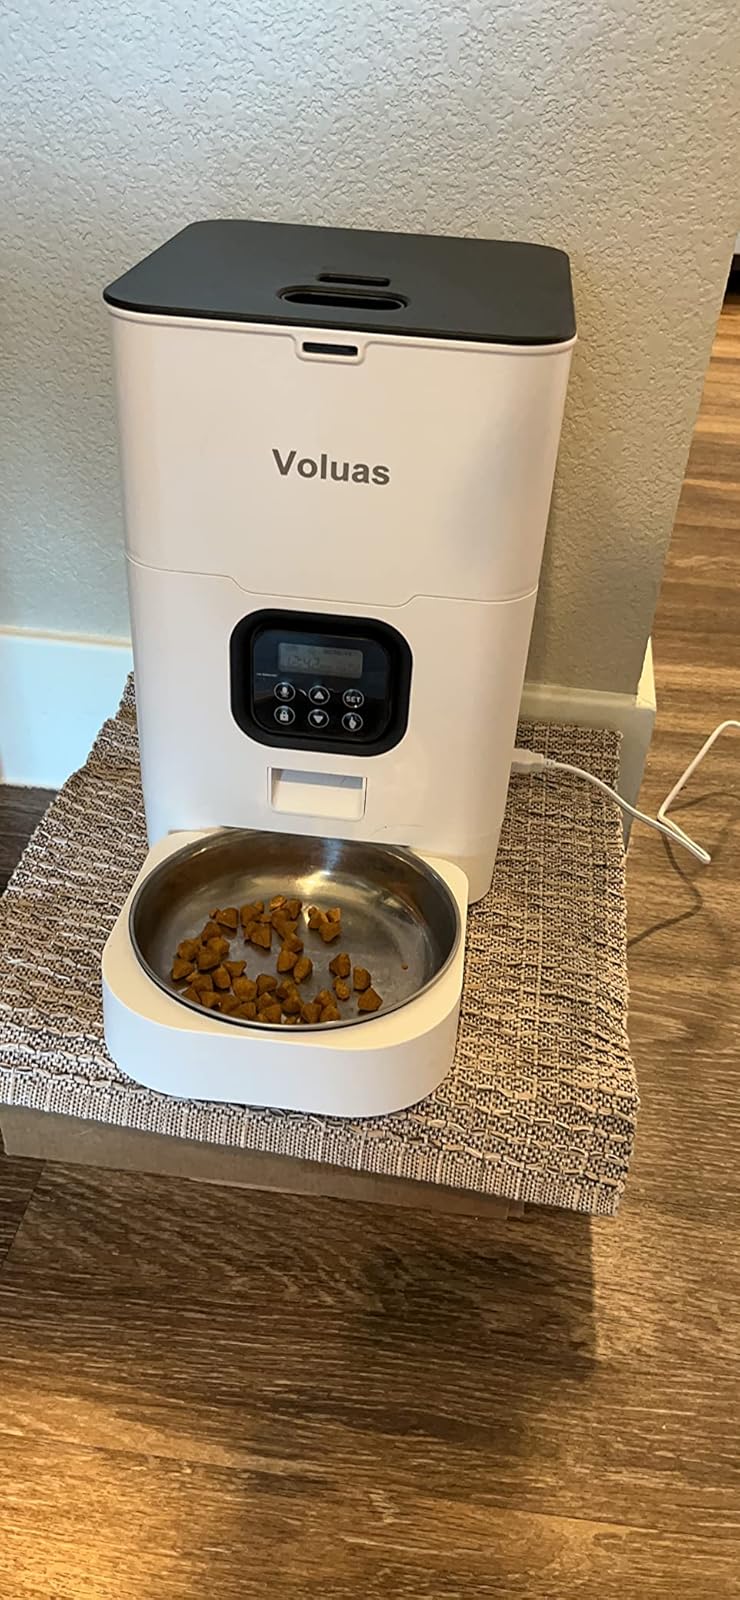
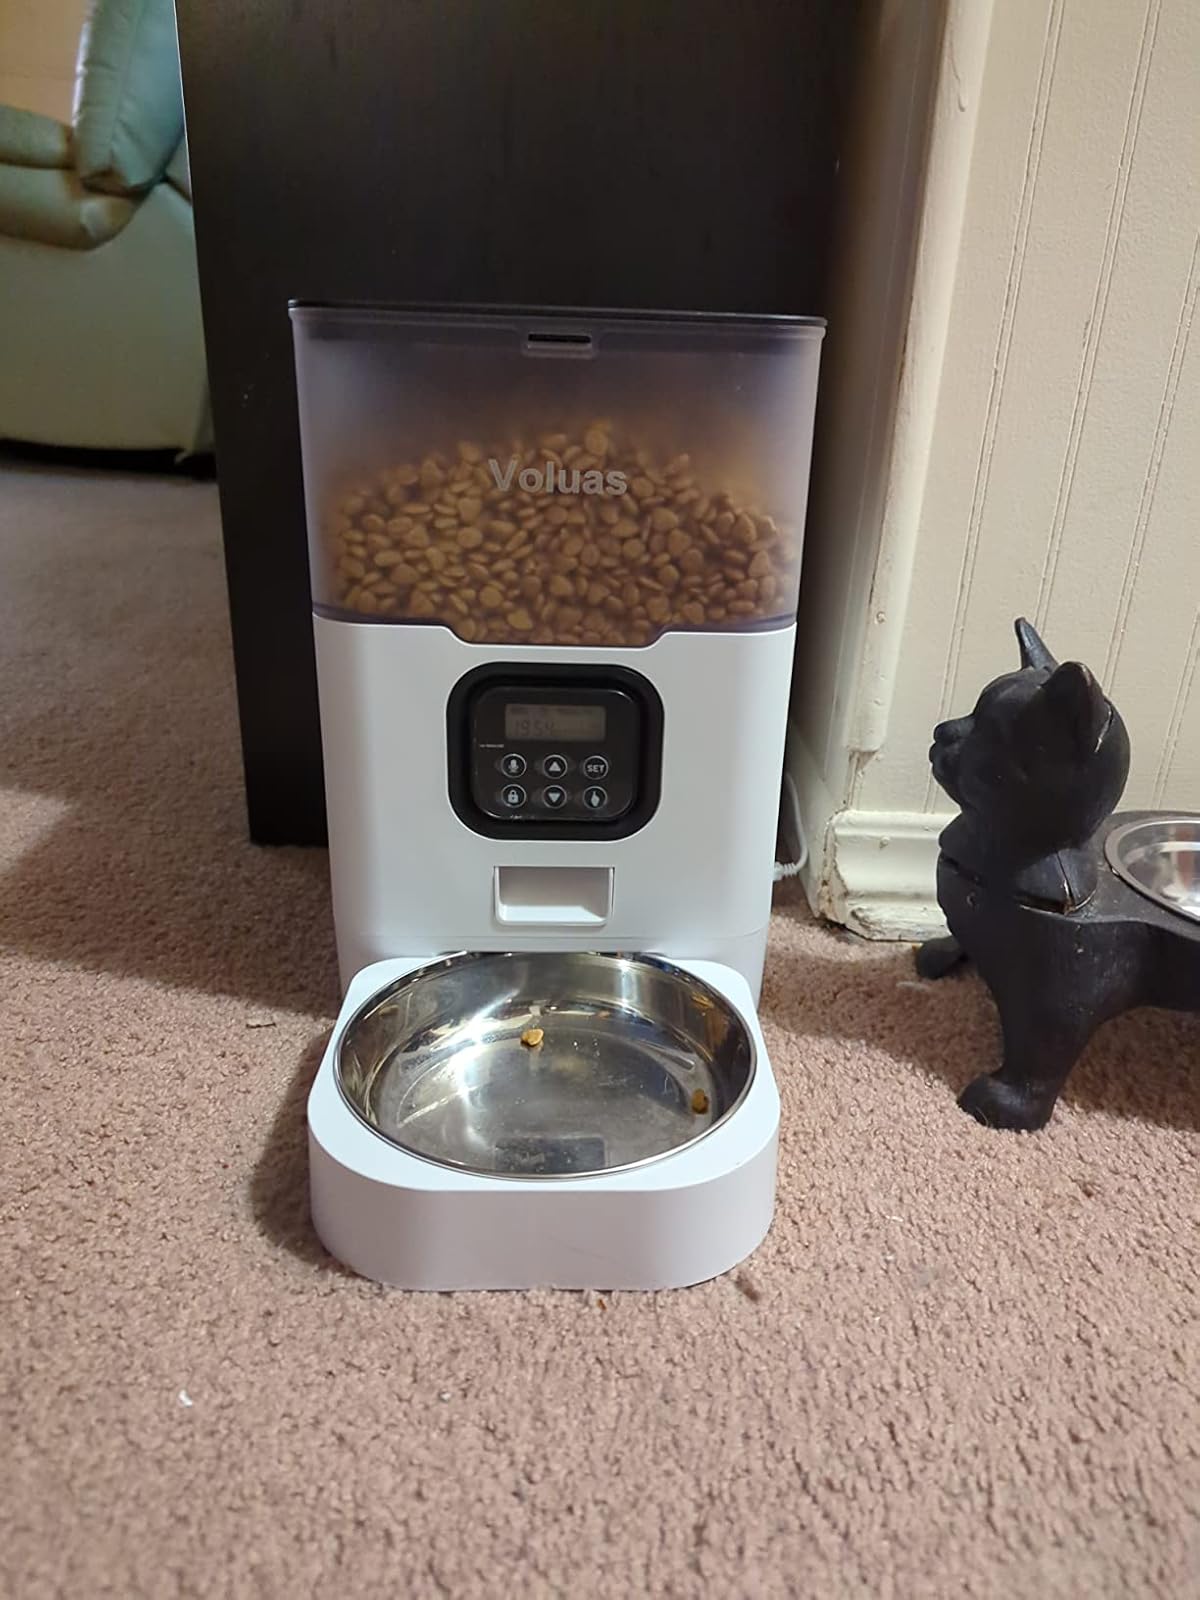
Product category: items_feeder
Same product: no